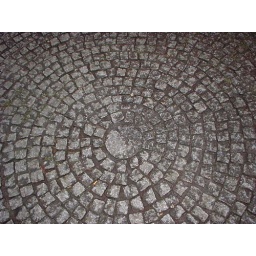
design on the ground on the walkway to bus to school after under the metro.JPG